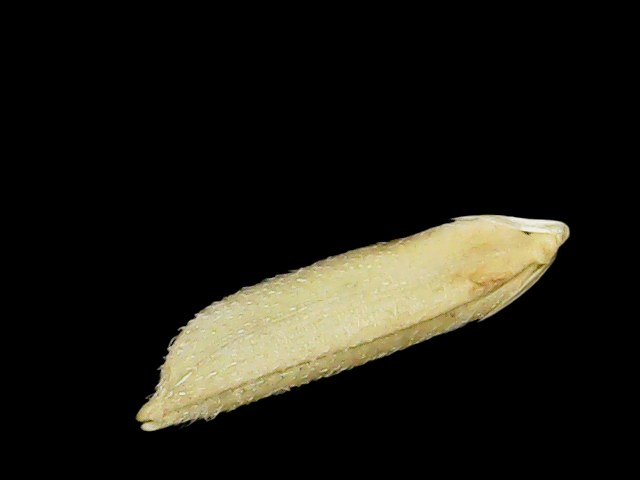
Rice variety: Binadhan26